Nexø Church

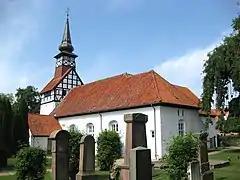
Nexø Church

Nexø Church is the parish church of Nexø, a port on the eastern coast of the Danish island of Bornholm.